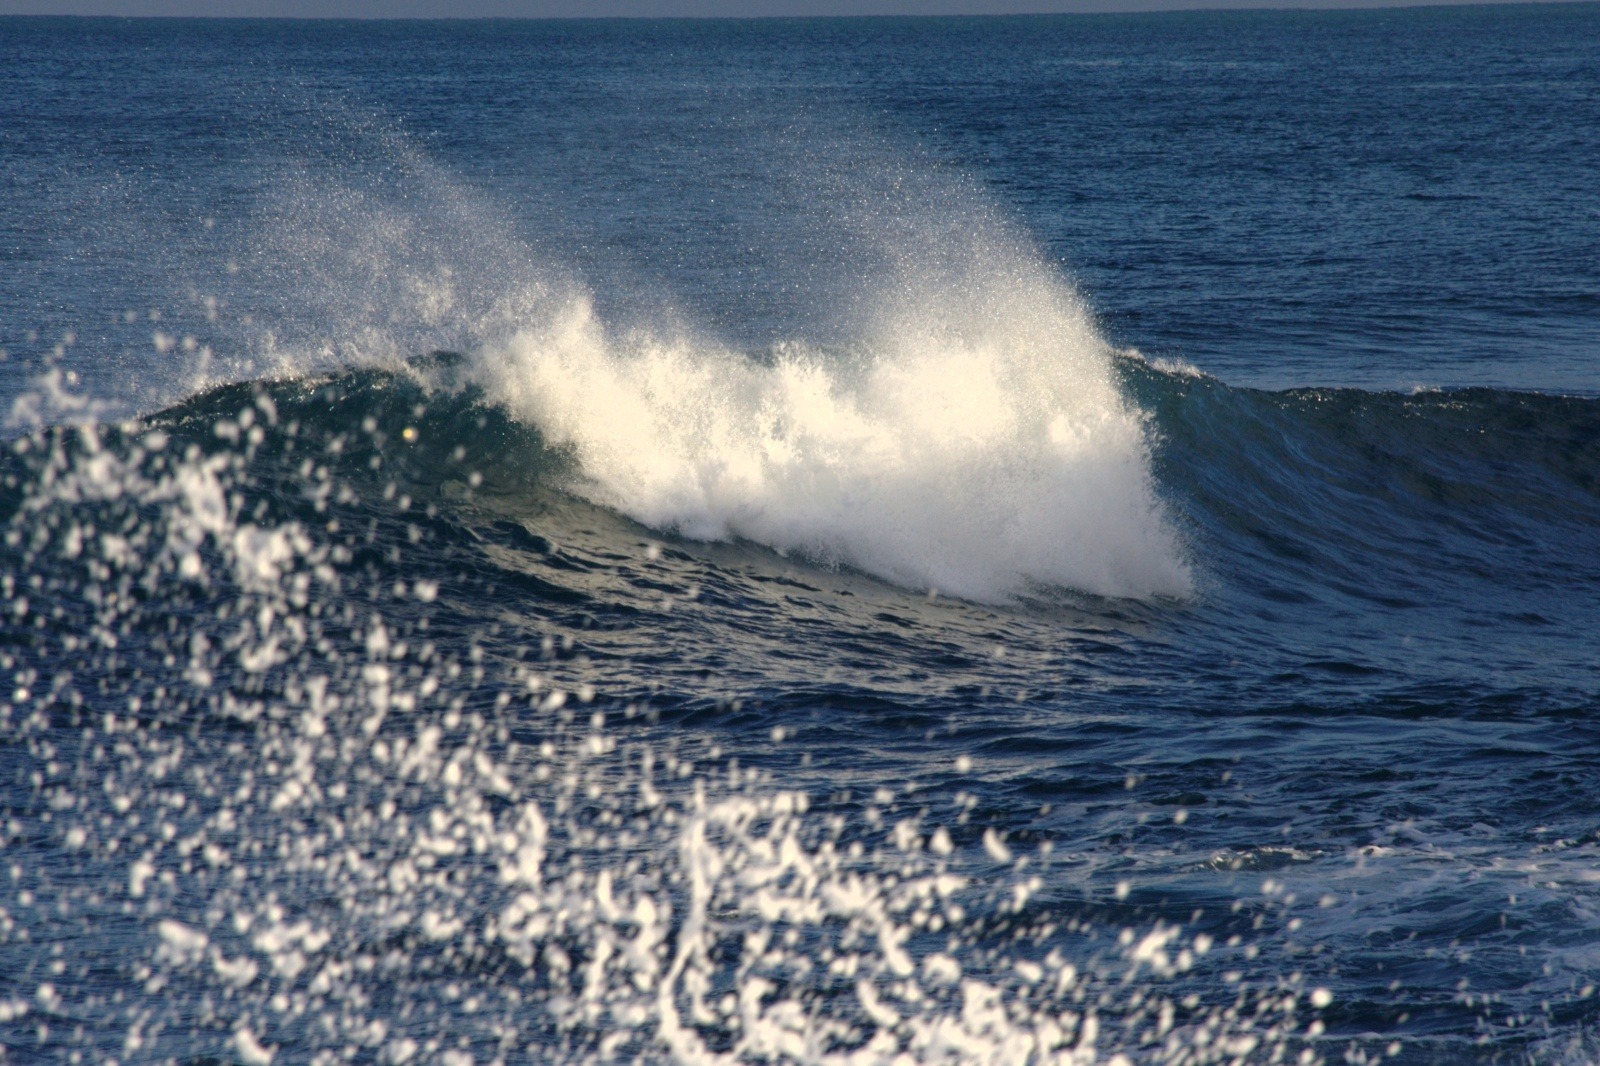
beach, sea, coast, water, ocean, horizon, shore, wave, wind, foam, surfing, spray, windy, blow, pointed, wind wave, boardsport